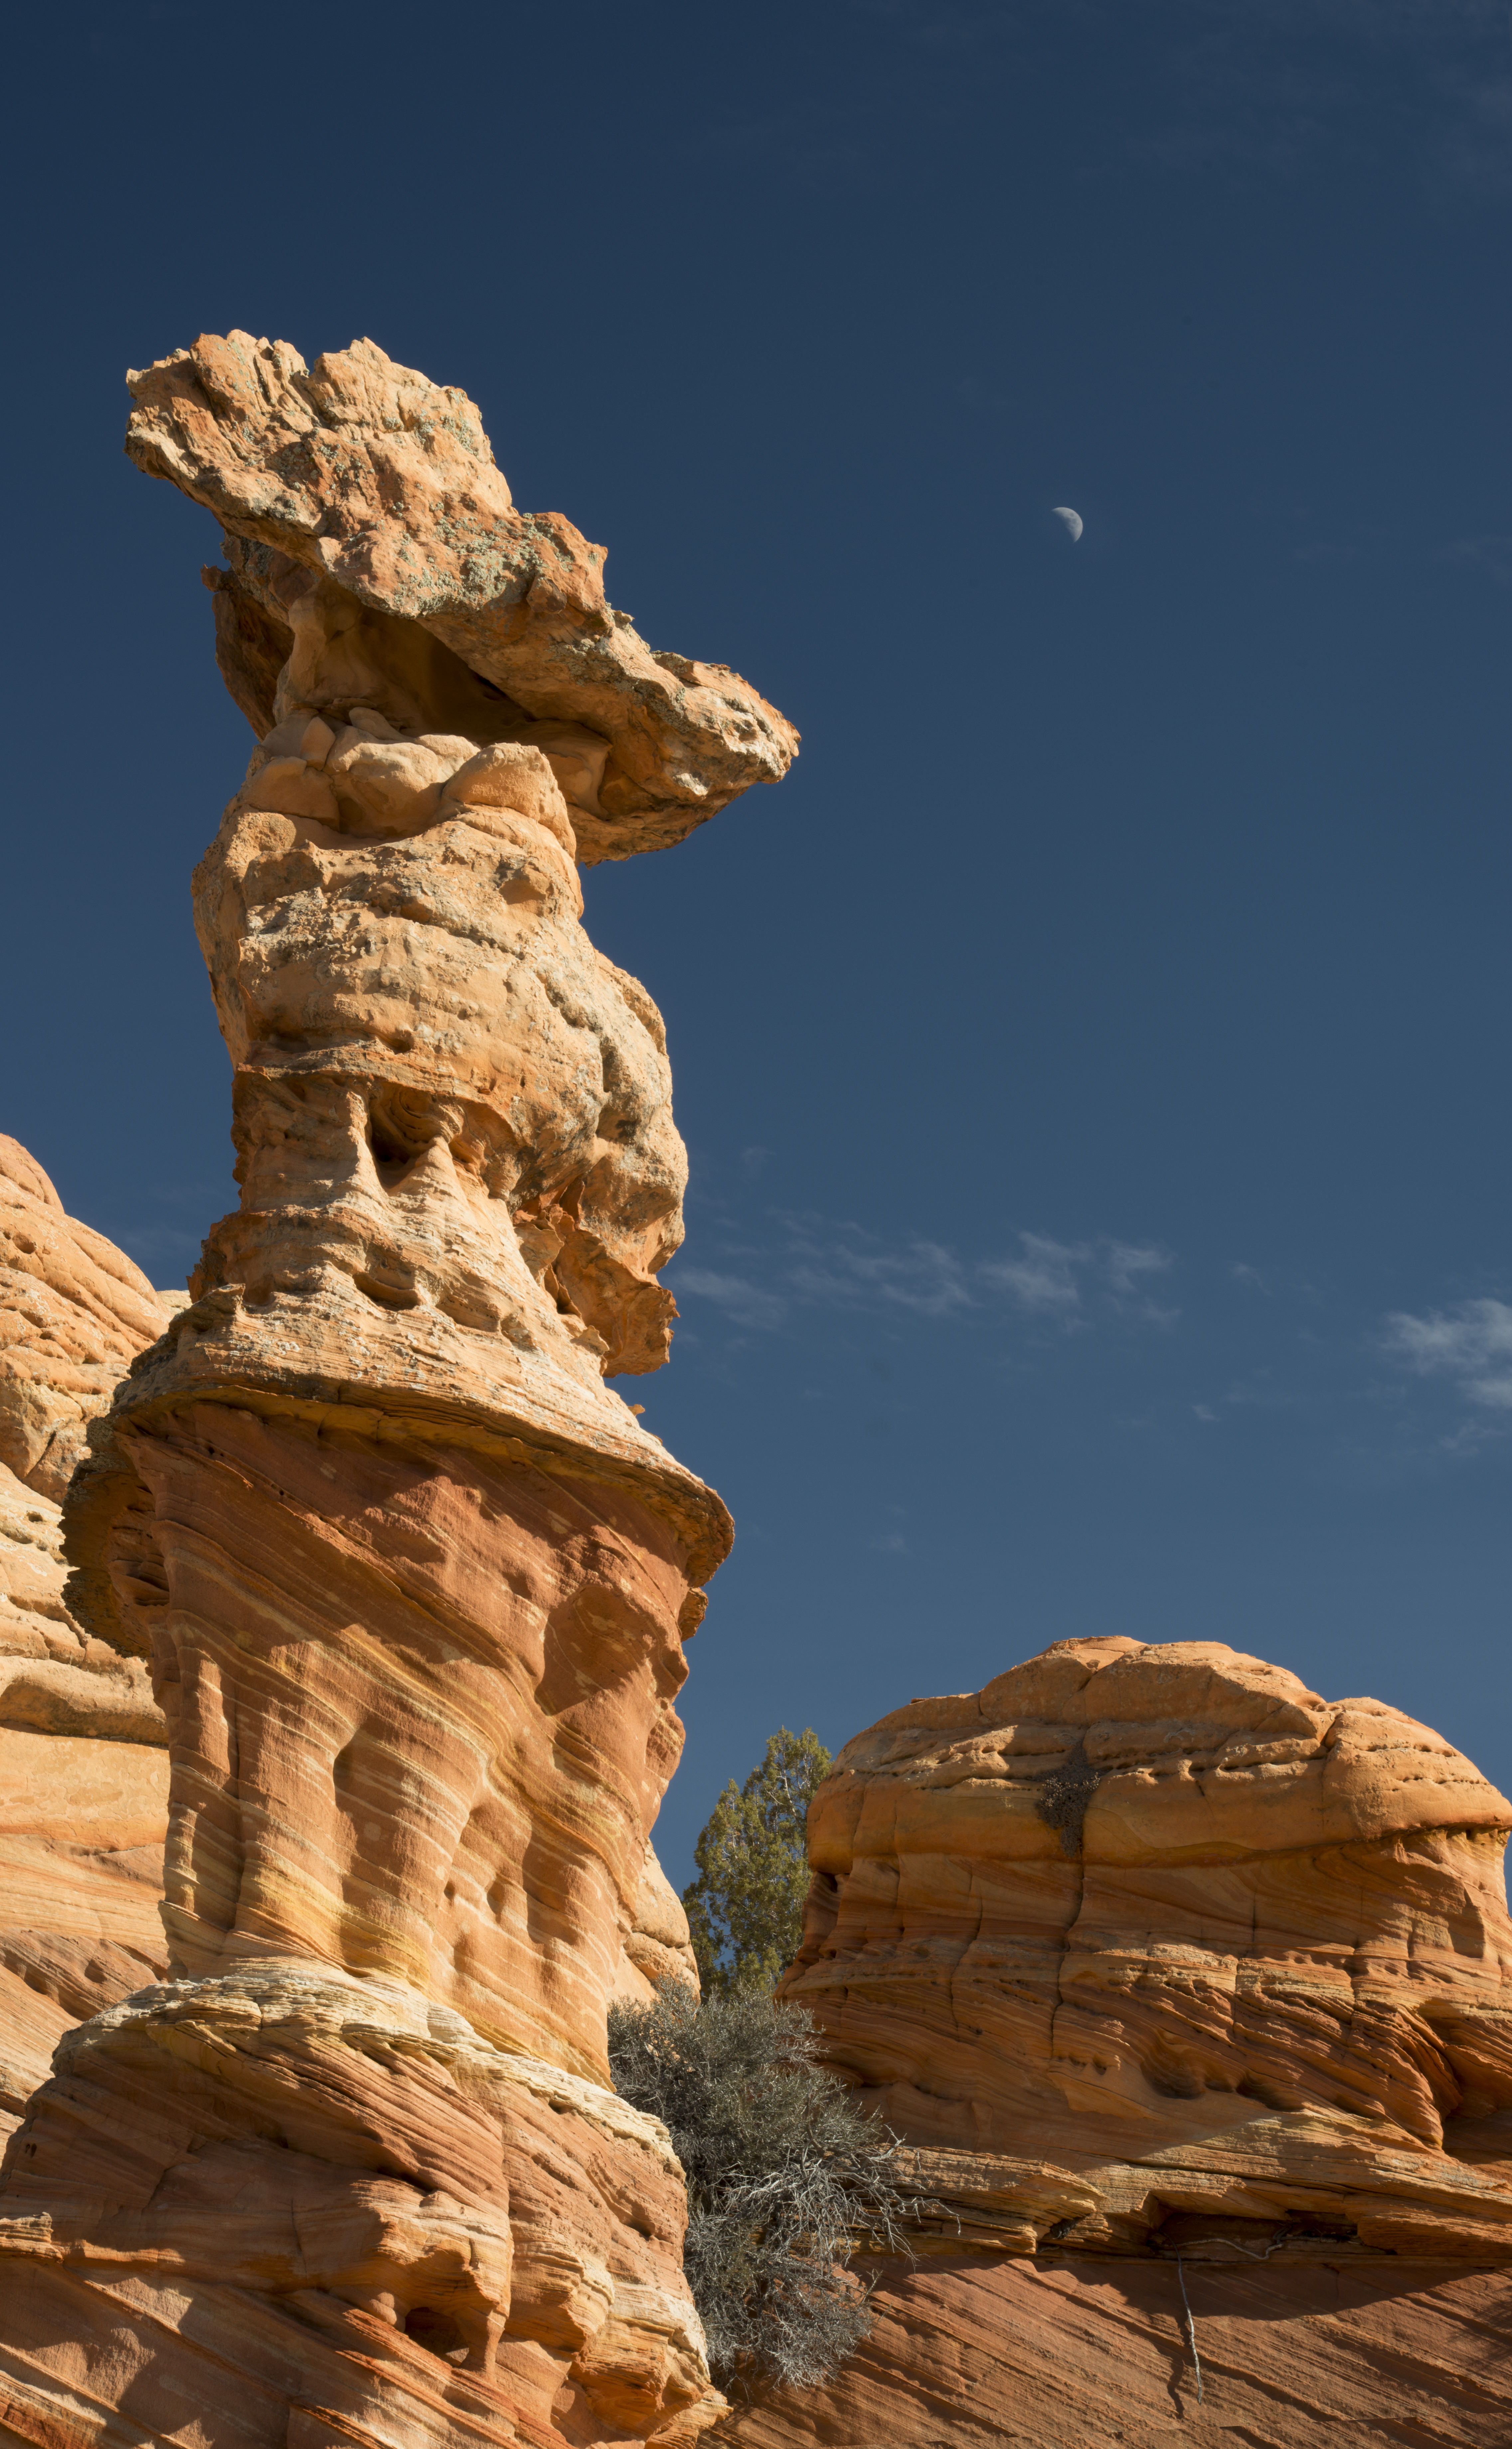
landscape, rock, architecture, desert, valley, monument, formation, arch, landmark, canyon, terrain, moon, arizona, sculpture, geology, temple, badlands, nikond800e, butte, monolith, chessqueen, totempole, landform, ancient history, natural environment